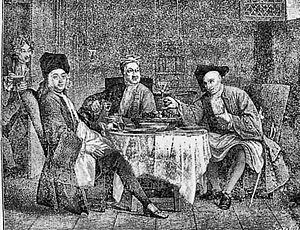
Les premiers convives de la société du Caveau. A droite
La société du Caveau, appelée en abrégé le Caveau, est le nom sous lequel a été connue une célèbre société bachique, chantante et littéraire parisienne créée en 1729 à Paris par Pierre Gallet et qui se réunissait deux fois par mois dans la salle basse d'un cabaret rue de Buci. Elle a compté des personnalités comme Piron et le Comte de Caylus.
La goguette est une ancienne pratique sociale festive en France et en Belgique consistant à se réunir en petit groupe amical plutôt masculin de moins de vingt personnes pour passer ensemble un bon moment et chanter. Puis cette pratique devient la base de sociétés festives et carnavalesques constituées.
Pierre Gallet, né en octobre 1698 à Paris où il est mort en juin 1757, est un poète, chansonnier, goguettier et auteur dramatique français.